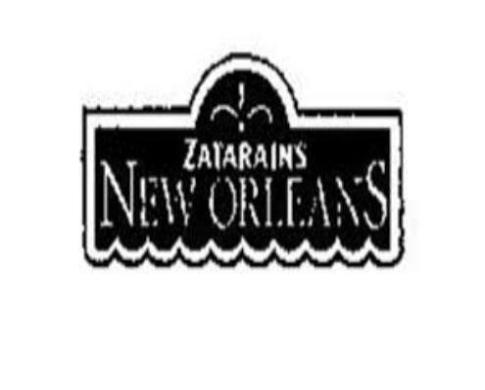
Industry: Food